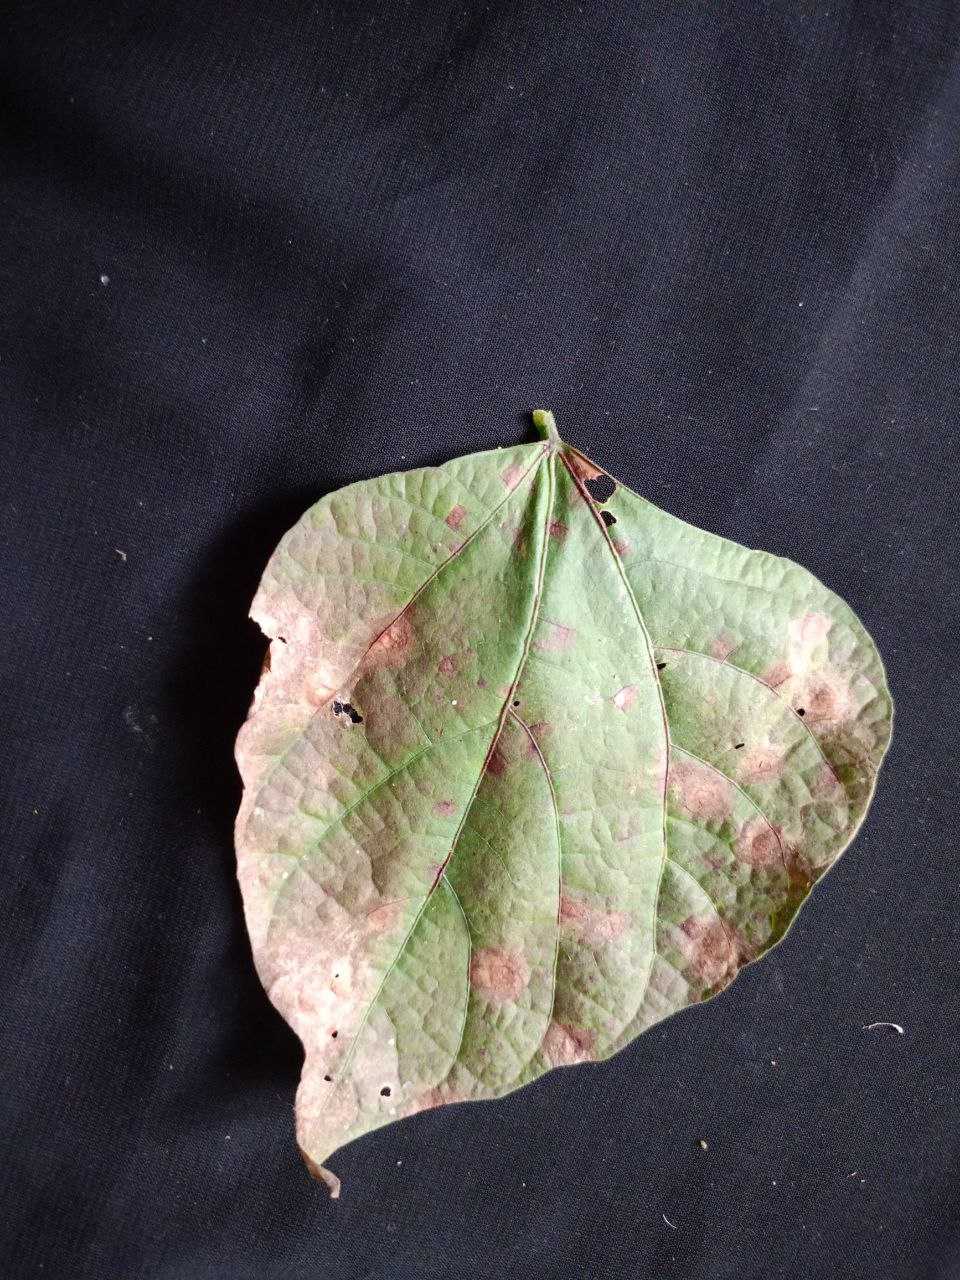
Crop: bean
Leaf condition: Blight